International Herald Tribune

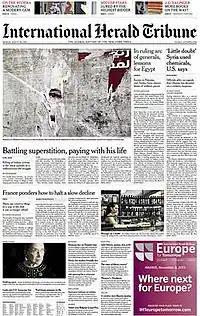
The August 26, 2013 front page ofthe "International Herald Tribune"

The International Herald Tribune (IHT) was a daily English-language newspaper published in Paris, France, for international English-speaking readers. It published under the name "International Herald Tribune" starting in 1967, but its origins as an international newspaper trace back to 1887. Sold in over 160 countries, the "International Herald Tribune" produced a large amount of content until it became the second incarnation of "The International New York Times" in 2013, 10 years after The New York Times Company became its sole owner.